Alexander House (Boise, Idaho)

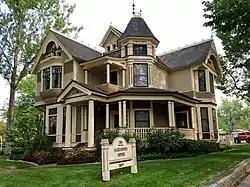
The Alexander House in 2018

The Alexander House is a Queen Anne style house built in Boise, Idaho, in 1897. The house was constructed for Moses Alexander the year he became mayor of Boise. Alexander later became governor of Idaho.